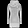
Label: Pullover